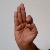
The image shows a hand gesture representing the letter 'F' in Indian Sign Language.